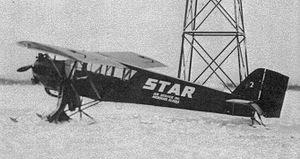
Le Curtiss Robin est un avion de tourisme monoplan développé dans les années 1920. Un avion est vendu à l'USAAC et reçoit la désignation XC-10. Au total, 769 appareils sont construits.